Bács-Kiskun County

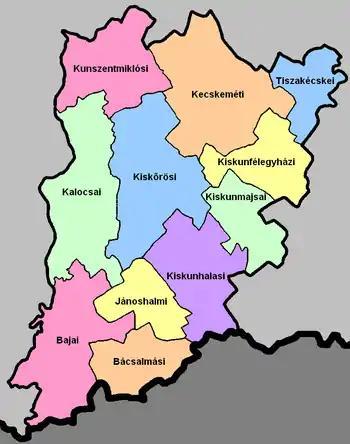
District of Bács-Kiskun County

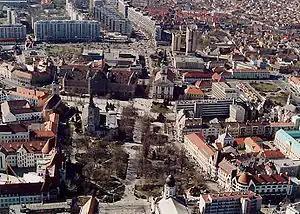
Aerial photography: Kecskemét – Hungary

Bács-Kiskun County has 1 urban county, 21 towns, 7 large villages and 90 villages.